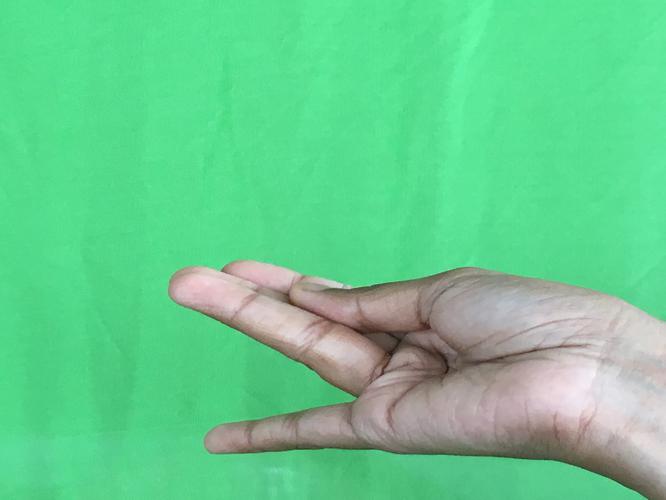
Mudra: Chaturam
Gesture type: single_hand